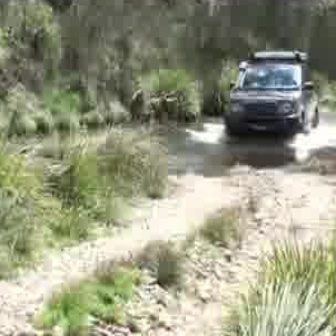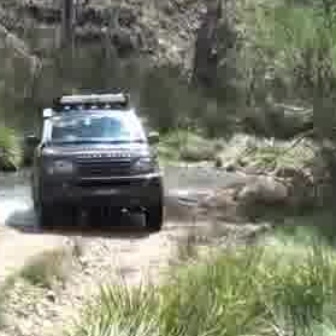
  Please identify the target specified by the bounding box [221,49,316,144] in the first image and locate it in the second image. Return the coordinates in [x_min,y_min,x_max,y_max] format.
Answer: [24,92,162,229]